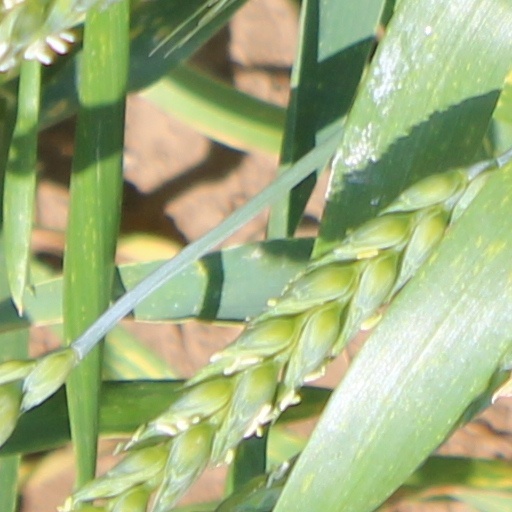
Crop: wheat